Austro-Hungarian occupation of Montenegro

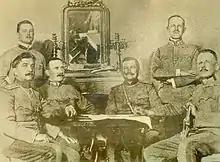
Signing of the capitulation of Montenegro on January 23, 1916

On August 9, 1914, the Kingdom of Montenegro entered the First World War on the side of the Triple Entente. The country fought together with the Kingdom of Serbia against Austria-Hungary. Following Bulgaria's entry into the war on October 15, 1915 and the complete occupation of Serbia by the Central Powers in December 1915, Austria-Hungary began its campaign in Montenegro on January 6, 1916 against the parts of the Serbian army that had retreated into the country. On January 16, the whole of Montenegro was occupied and capitulated on January 23. King Nikola I and his government fled into exile via Italy to France.